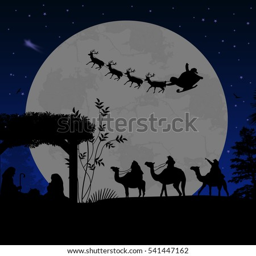
christmas nativity scene with builder in the manger , person and builder in silhouette , wise men or kings and sleigh